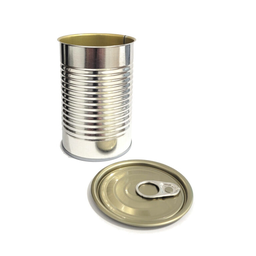
Label: metal